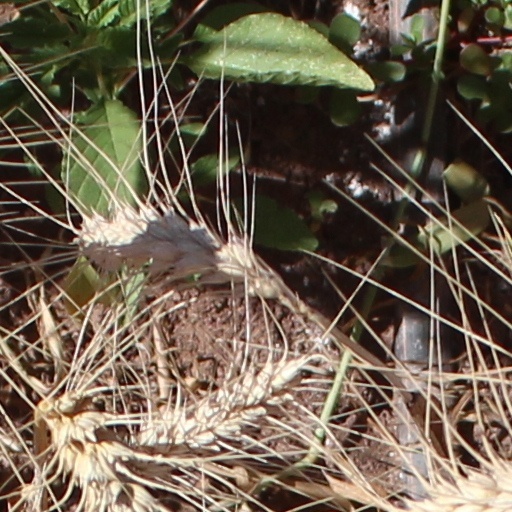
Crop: wheat